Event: Nepal Earthquake
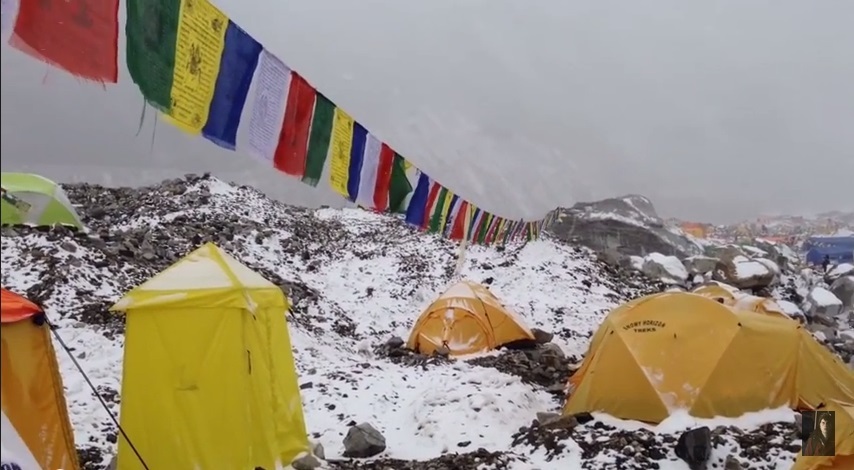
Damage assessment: no_damage